Musca autumnalis

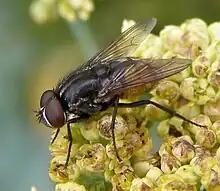
Male "Musca autumnalis"

"Musca autumnalis" is widespread throughout most of Europe, Central Asia, northern India, Pakistan, China and some parts of North Africa.